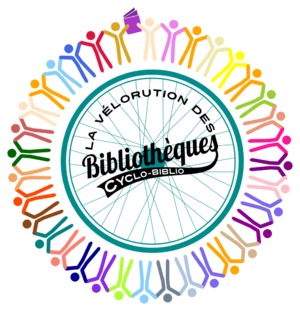
Logo Vélorution
Cycling for libraries, mouvement international de plaidoyer en faveur des bibliothèques fondé en 2011 en Finlande, vise à promouvoir et à mieux faire connaître les services et les ressources des bibliothèques. Les responsables politiques, les médias et le public sont les cibles privilégiées de cette campagne. Chaque année, dans plusieurs pays à travers le monde, plusieurs dizaines de professionnels des bibliothèques et de la documentation se rassemblent et entament une conférence itinérante à vélo sur quelques jours. L'IALA, association internationale pour le plaidoyer en faveur des bibliothèques, créée en janvier 2014, a soutenu ce mouvement, jusqu'à sa dissolution en 2017. Le mouvement se poursuit néanmoins, par des associations ou des regroupements indépendants de professionnels.